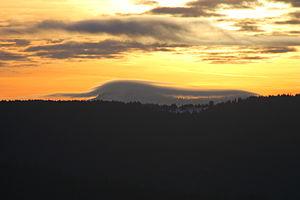
Le stratocumulus est un genre de nuage appartenant à l'étage inférieur et situé à une altitude comprise entre 500 et 2 500 m. Son épaisseur est de 600 m.